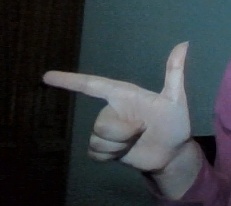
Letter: yaa